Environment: real
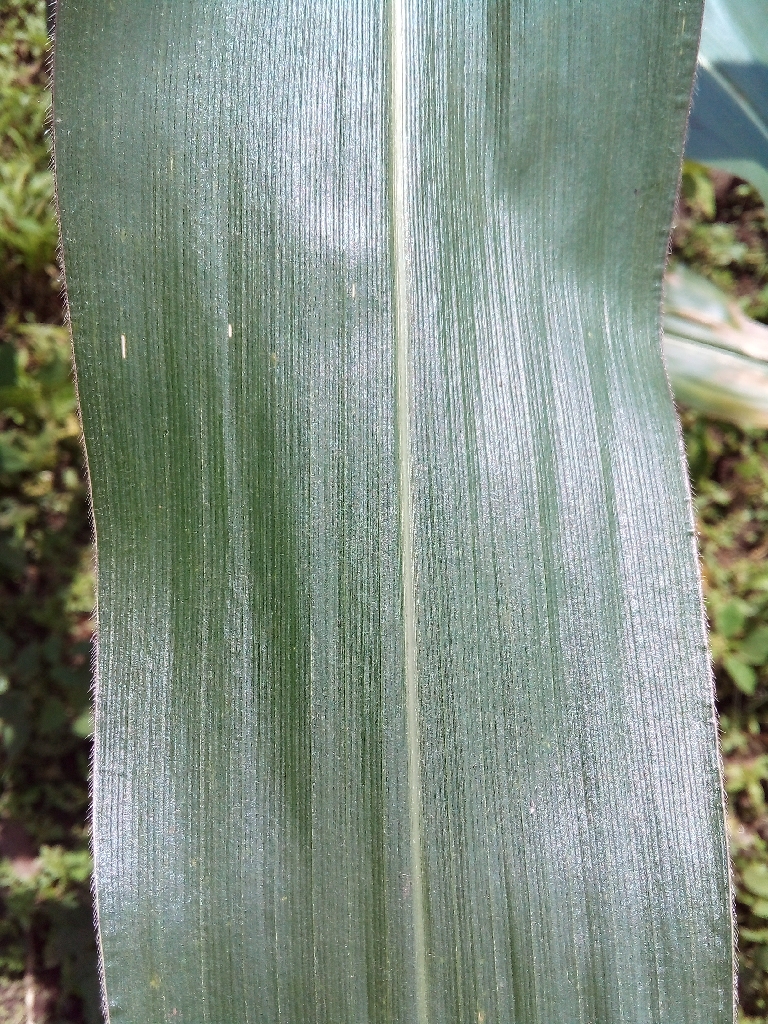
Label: healthy